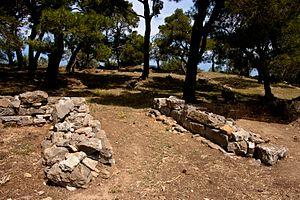
Calaurie ou Calauria, Kalaureia, Kalavria, est une île proche de la côte de Trézène dans le Péloponnèse en Grèce continentale, l'une des deux îles constituant l'archipel de Poros dans le district régional des îles en Attique. Elle abrite un site archéologique sur lequel a été découvert un sanctuaire dédié à Poséidon.